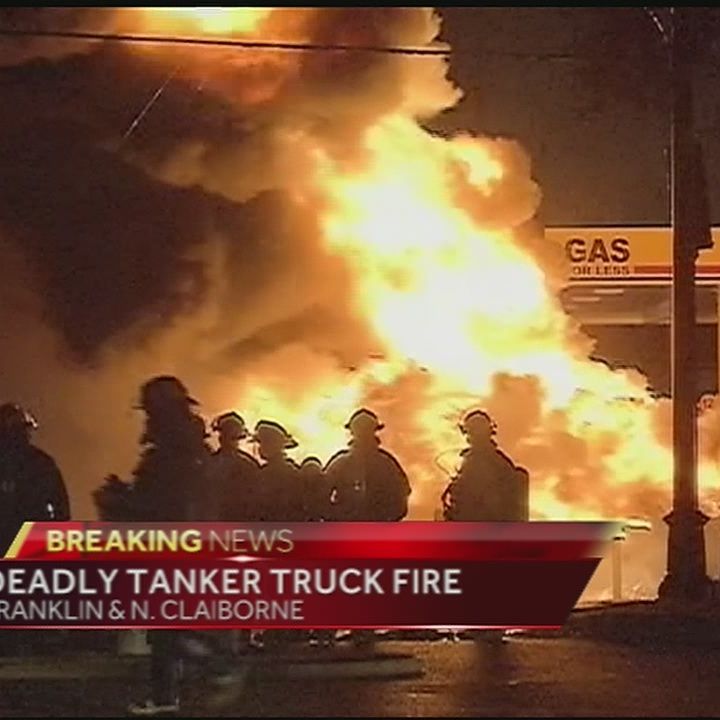
Label: urban_fire